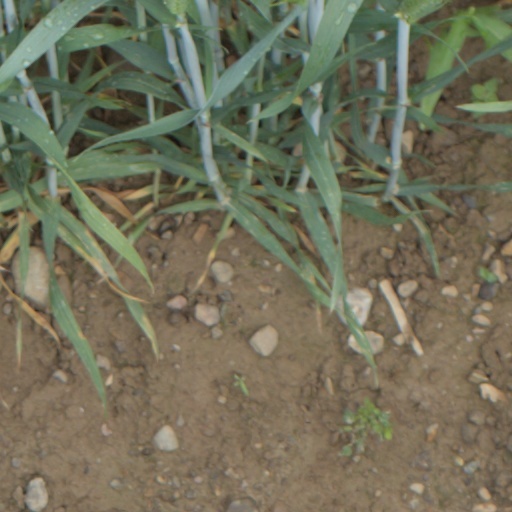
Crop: wheat